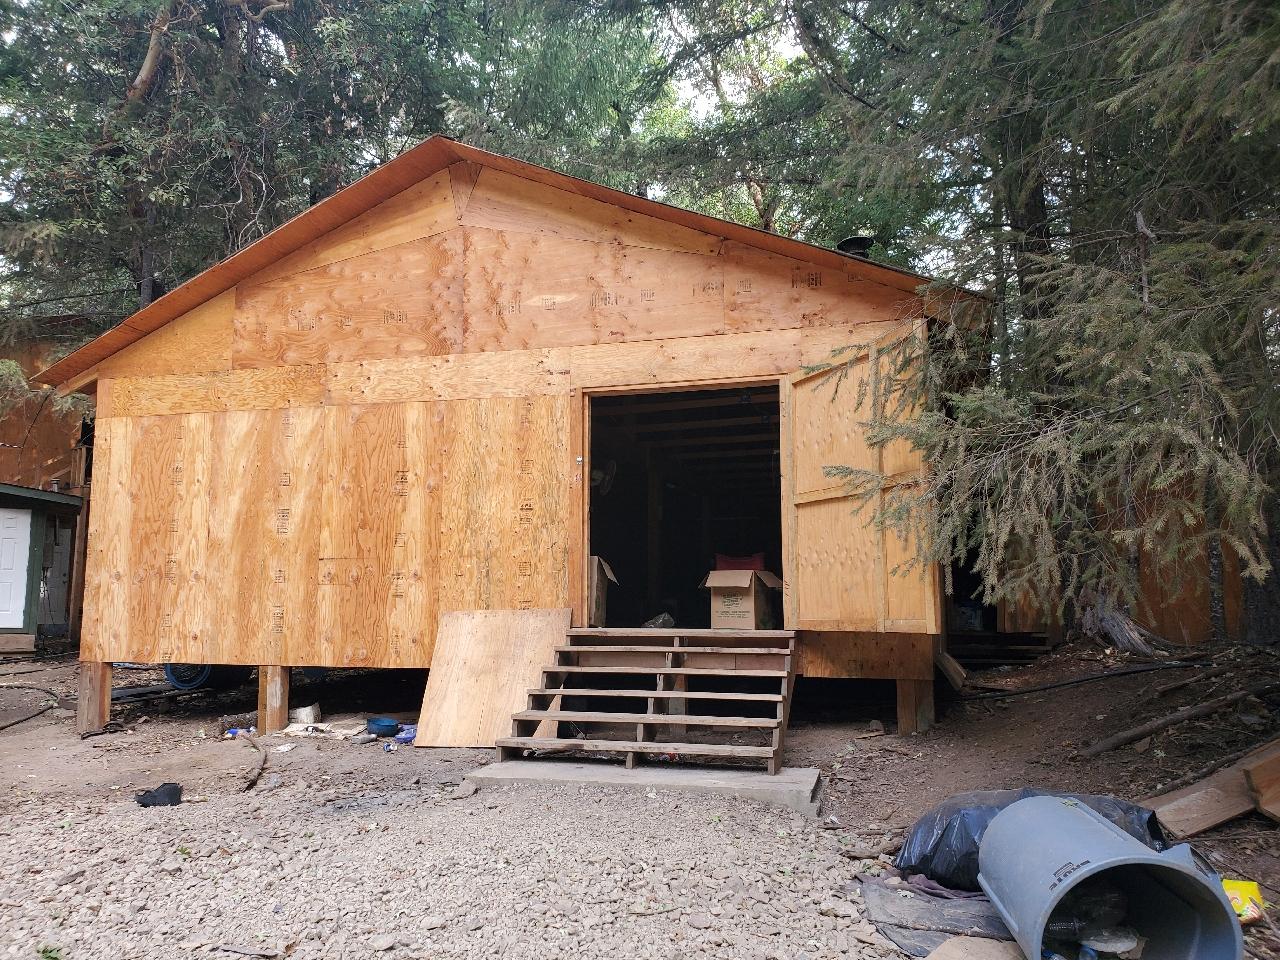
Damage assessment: no_damage